Mangatyanan

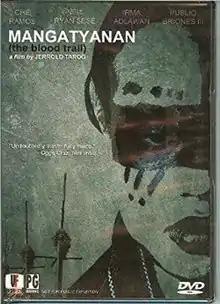
DVD cover

Mangatyanan is a 2009 Philippine independent film written (under the pseudonym Ramon Ukit), directed, edited (under Pats R. Ranyo), and scored by Jerrold Tarog. The title refers to a Mangatyanan "blood trail" ritual of the Labwanan tribe, which plays an integral role in the plot. Both ritual and tribe were invented for the film.